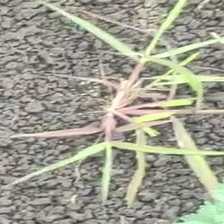
Weed species: Digitaria_SP_(Digitaria Sanguinalis )